Mycoplasma laboratorium

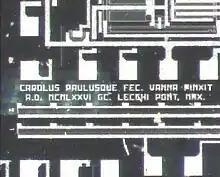
A hidden watermark on a semiconductor chip from 1976, acting as a signature of its creators. In an analogous way, JC Venter and his team added watermarks using stop codons to sign their creation.

A much publicized feature of JCVI-syn1.0 is the presence of watermark sequences. The 4 watermarks (shown in Figure S1 in the supplementary material of the paper) are coded messages written into the DNA, of length 1246, 1081, 1109 and 1222 base pairs respectively. These messages did not use the standard genetic code, in which sequences of 3 DNA bases encode amino acids, but a new code invented for this purpose, which readers were challenged to solve. The content of the watermarks is as follows: